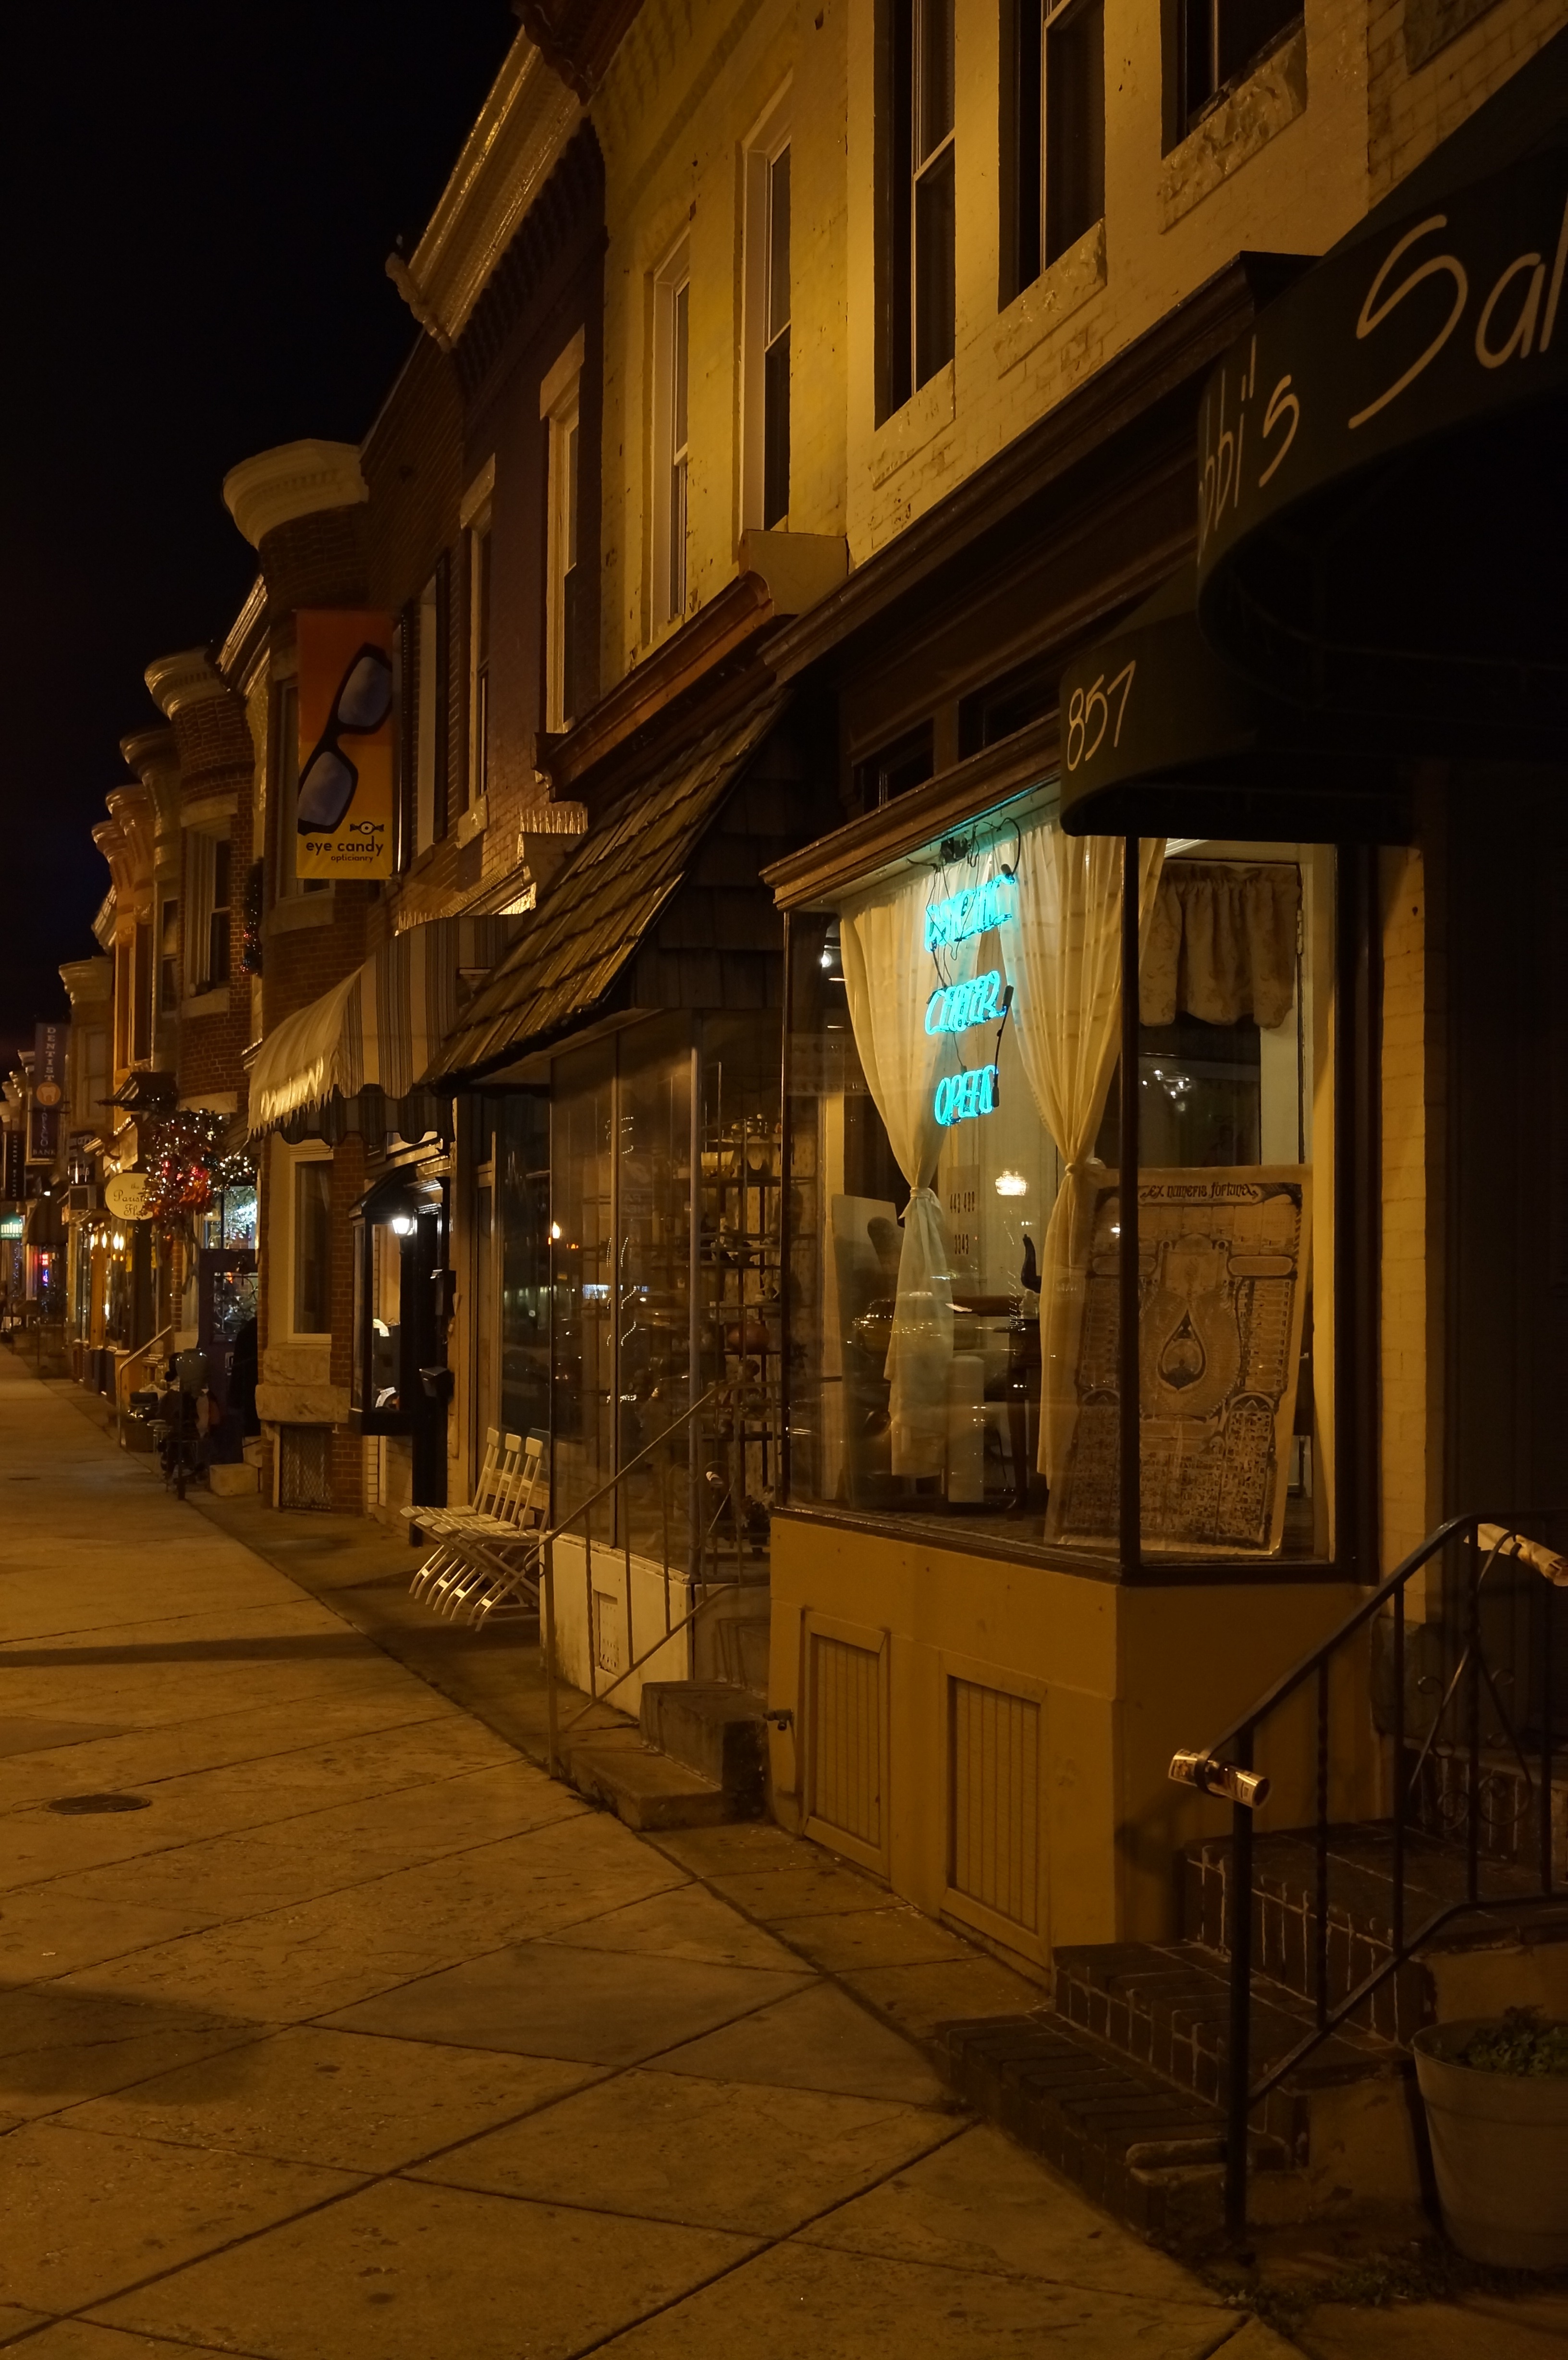
road, street, night, sidewalk, town, restaurant, alley, city, downtown, bar, evening, facade, exterior, lighting, deserted, shops, buildings, infrastructure, storefront, commercial, night time, stores, late, baltimore, urban area, hampden